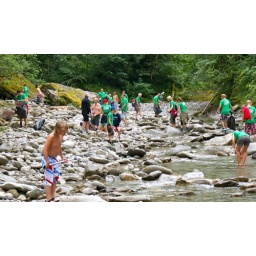
Busy in the river bed